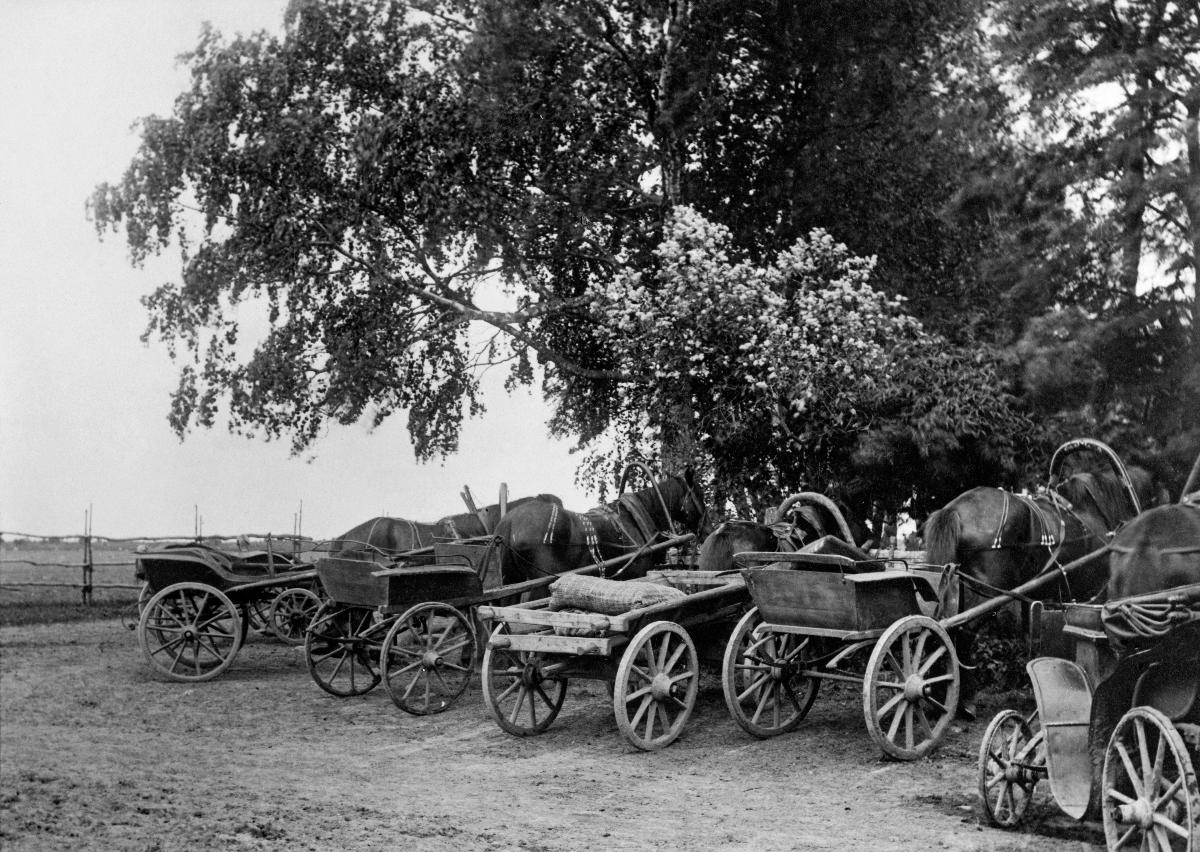
Inkerinmaa
Ingria
sisällön kuvaus: Kirkkoväen hevoskärryjä Moloskovitsan kirkkomäellä Inkerissä 1911. content description: Horse carriages on the church hill of Moloskovitsa, Ingria 1911.
Kuvaaja: Lukkarinen, Jussi, kuvaaja
Vuosi: 1911
Paikka: , Venäjä; Venäjä, Inkerinmaa; Venäjä, Inkeri
Aiheet: Venäjä; itämerensuomalaiset kansat; maisema; hevosajoneuvot; hevonen; kärryt; Russia; Baltic-Finnish peoples; landscape; horse-drawn vehicles; horse; carriages; horses; Ryssland; östersjöfinska folk; landskap (fysiska helheter); hästfordon; häst